Jean de Joinville

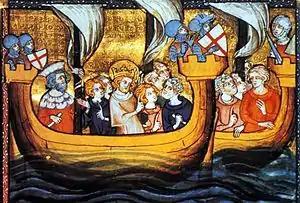
Seventh Crusade

Joinville, like his king, was obviously very attached to the Christian religion, to its doctrines, its morality and its practices. For proof of this there is a small work of edification, composed in 1250, titled "li romans as ymages des poinz de nostre foi", where Joinville makes a brief commentary on the Credo. But his deep and sincere faith contrasts with the almost exalted Christian heroism of the king. The Christianity of Joinville is closer to that of the common people.